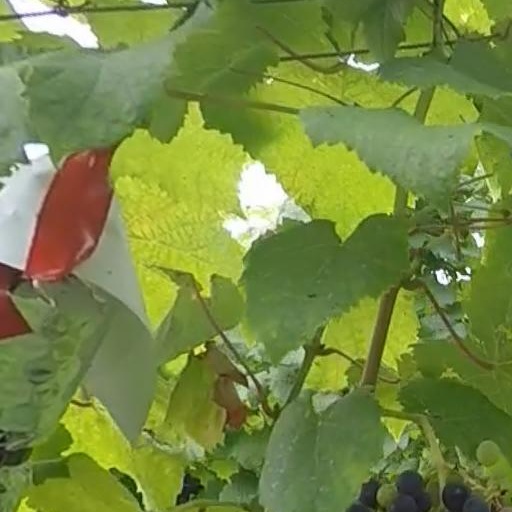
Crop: grape